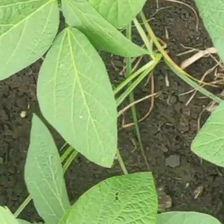
Weed species: Lavhala_(Cyperus_Rotundus)